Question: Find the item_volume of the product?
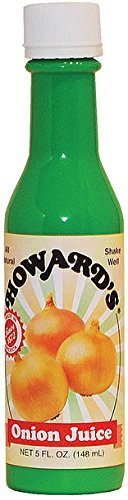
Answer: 5.0 fluid ounce